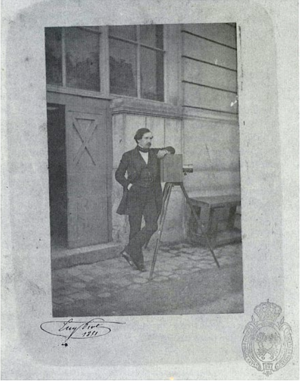
Eugène Piot est un critique d'art, journaliste, éditeur, collectionneur et photographe français. Il signait parfois ses comptes-rendus « Nemo ».